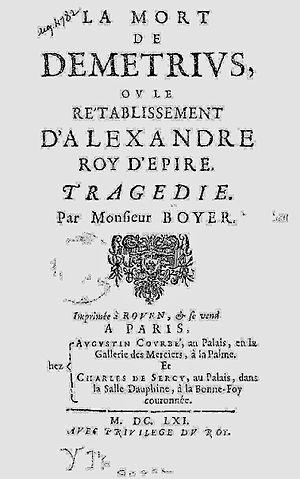
Claude Boyer, né à Albi en 1618 et mort à Paris le 22 juillet 1698, est un auteur dramatique, apologiste et poète français. Il est généralement désigné depuis le XVIIIᵉ siècle comme « l'abbé Boyer », mais cette désignation ne repose sur aucun document connu du XVIIᵉ siècle.